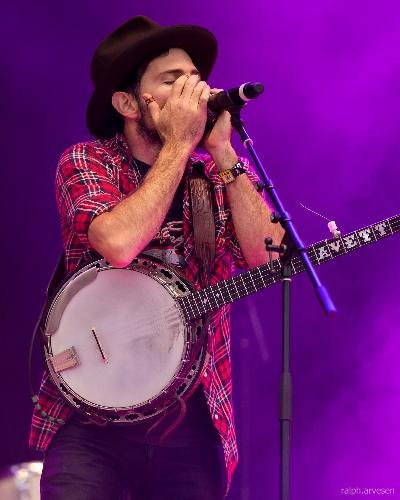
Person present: Yes